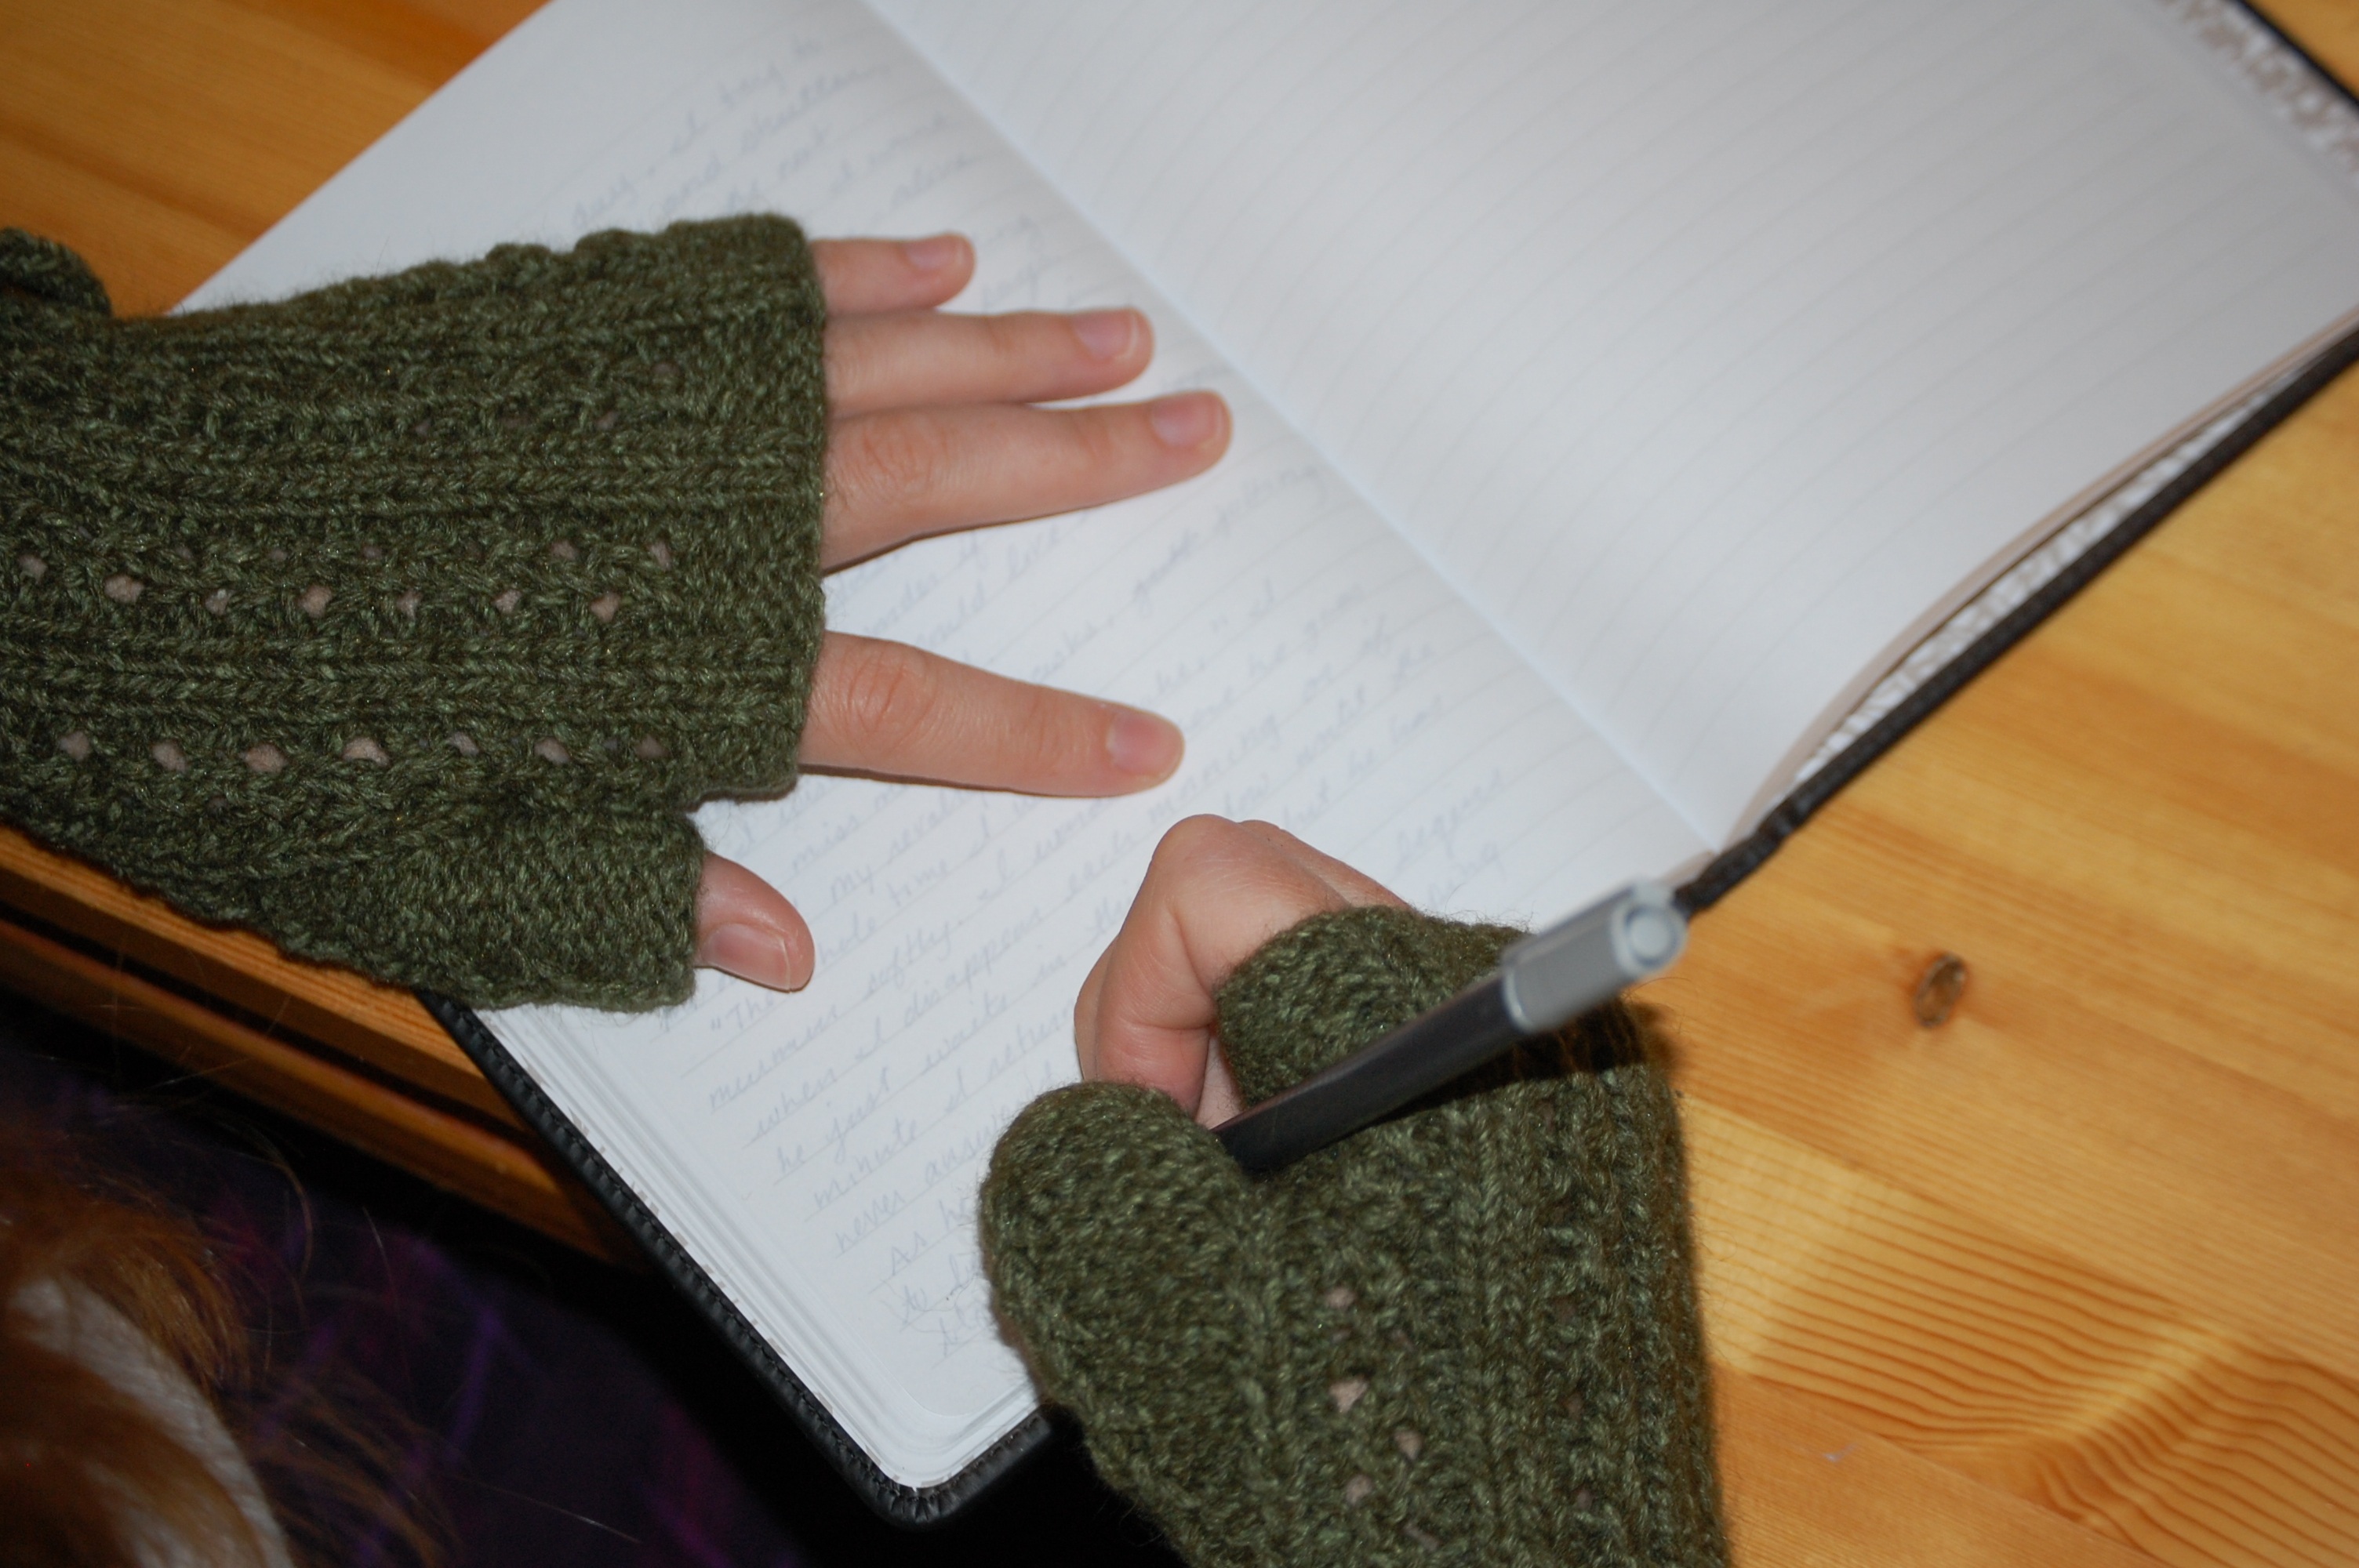
writing, hand, wood, diary, journal, pattern, child, writer, paper, material, knitting, textile, art, design, hands, learning, flooring, writer block